Railway Mission

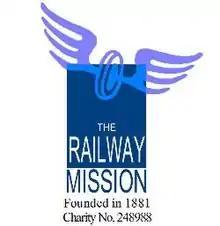
Railway Mission logo

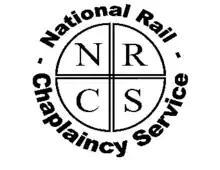
National Rail Chaplaincy Service logo

The Railway Mission is a British mission devoted to the rail industry. It was founded in 1881 based in mission halls, and now operates a chaplaincy service. In the early days of the Railway Mission there were a number of mission halls at railway stations throughout the country, including one at Bury St Edmunds, completed in 1900, and a 1906 building at Salisbury. An example of a Railway Mission chapel separate from a station is to be found at Norwich, at what is now Prince of Wales Road Evangelical Church.